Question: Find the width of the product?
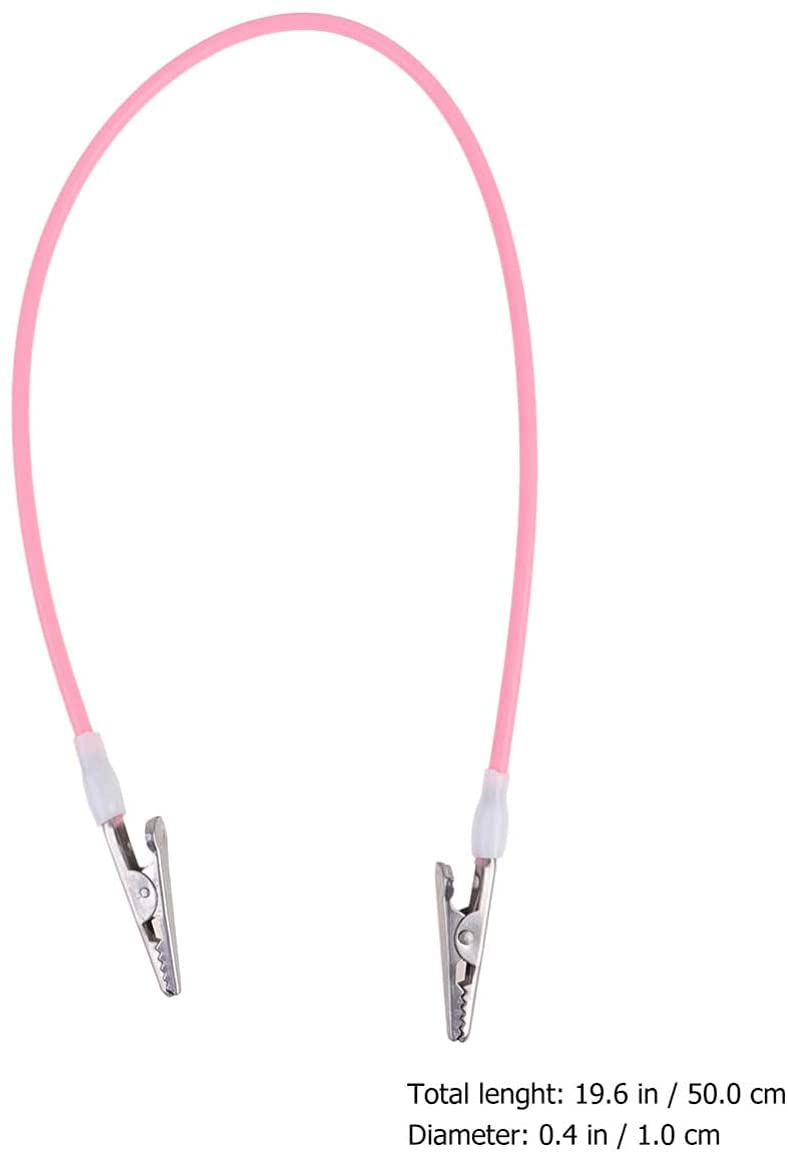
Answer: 19.66 inch